Aristotle's biology

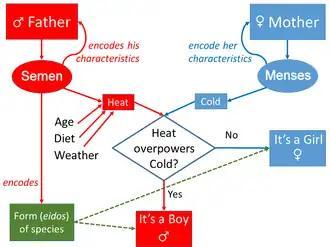
Inheritance: model of transmission of movements from parents to child, and of form from the father. Male aspects are shown in red; female aspects in blue. The model is not fully symmetric.

Aristotle's inheritance model sought to explain how the parents' characteristics are transmitted to the child, subject to influence from the environment.